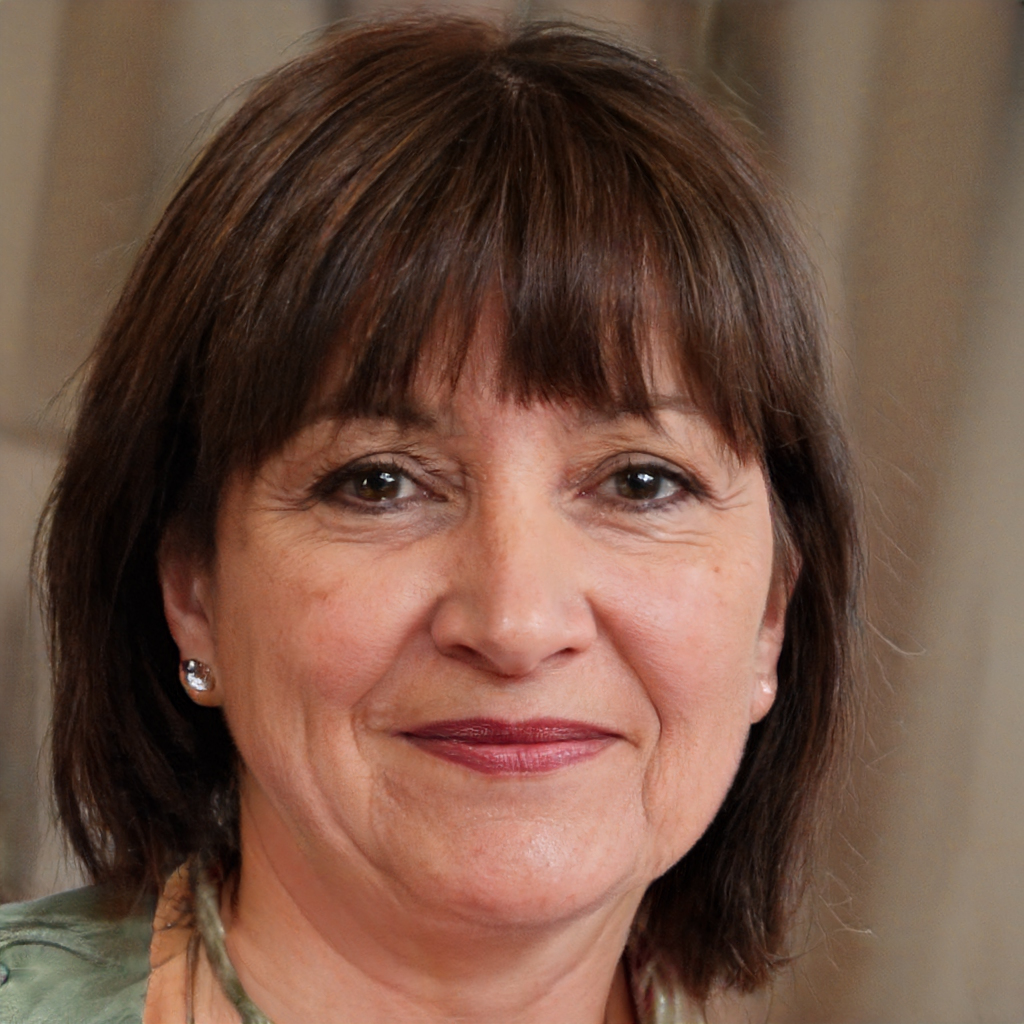
Gender: Female